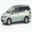
Label: automobile